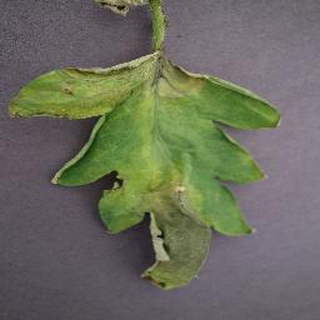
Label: tomato_late_blight